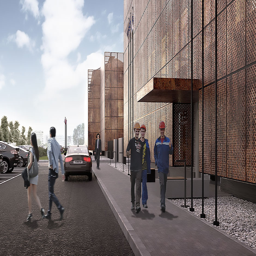
the design of the industrial buildings .